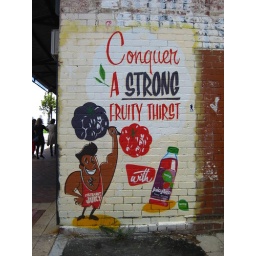
A cute little sign in perth, a series of fake ads around the place